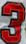
Number: 3